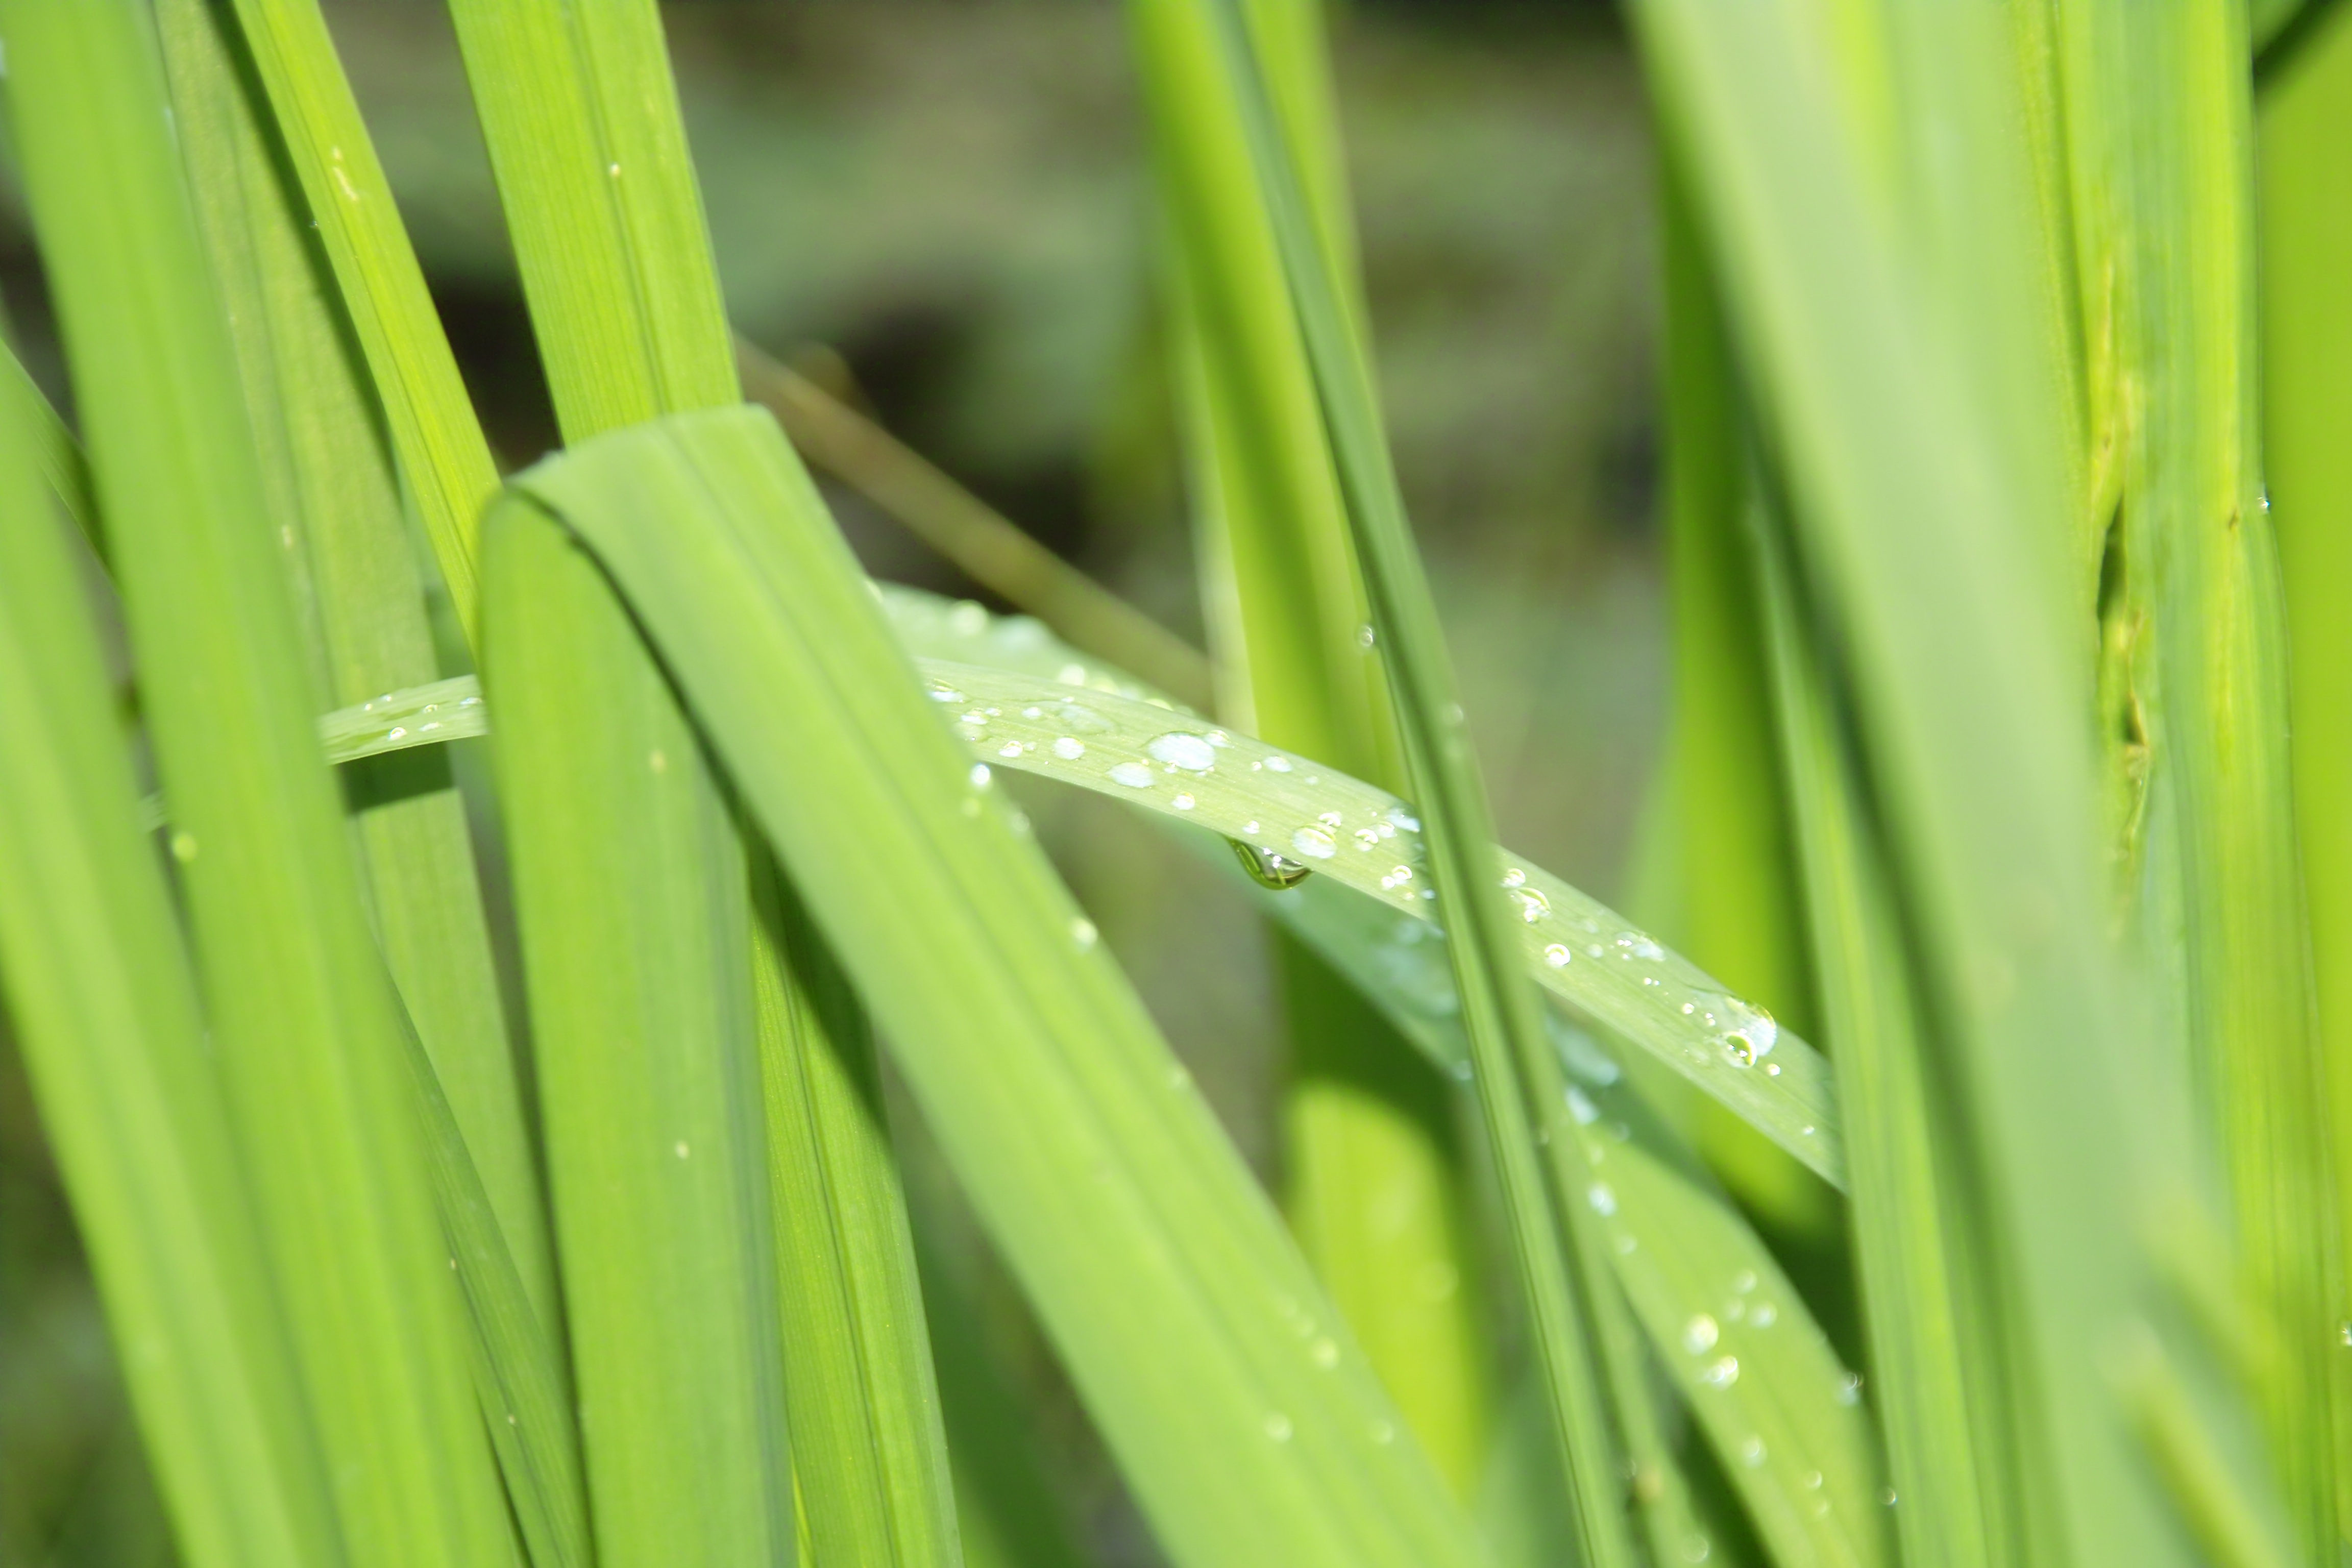
nature, grass, dew, plant, field, lawn, meadow, leaf, flower, summer, green, close, close up, grassland, moisture, macro photography, grass family, plant stem